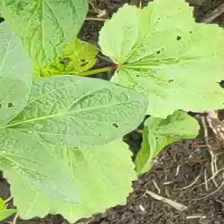
Weed species: Little_Mallow(Malva parviflora)